Ion Iliescu

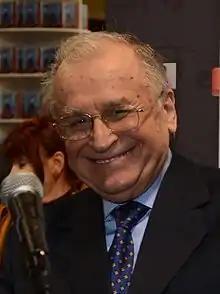
Iliescu in 2013

In the PSD elections of 21 April 2005, Iliescu lost the to Mircea Geoană, but was elected as honorary president of the party in 2006, a position without official executive authority in the party.